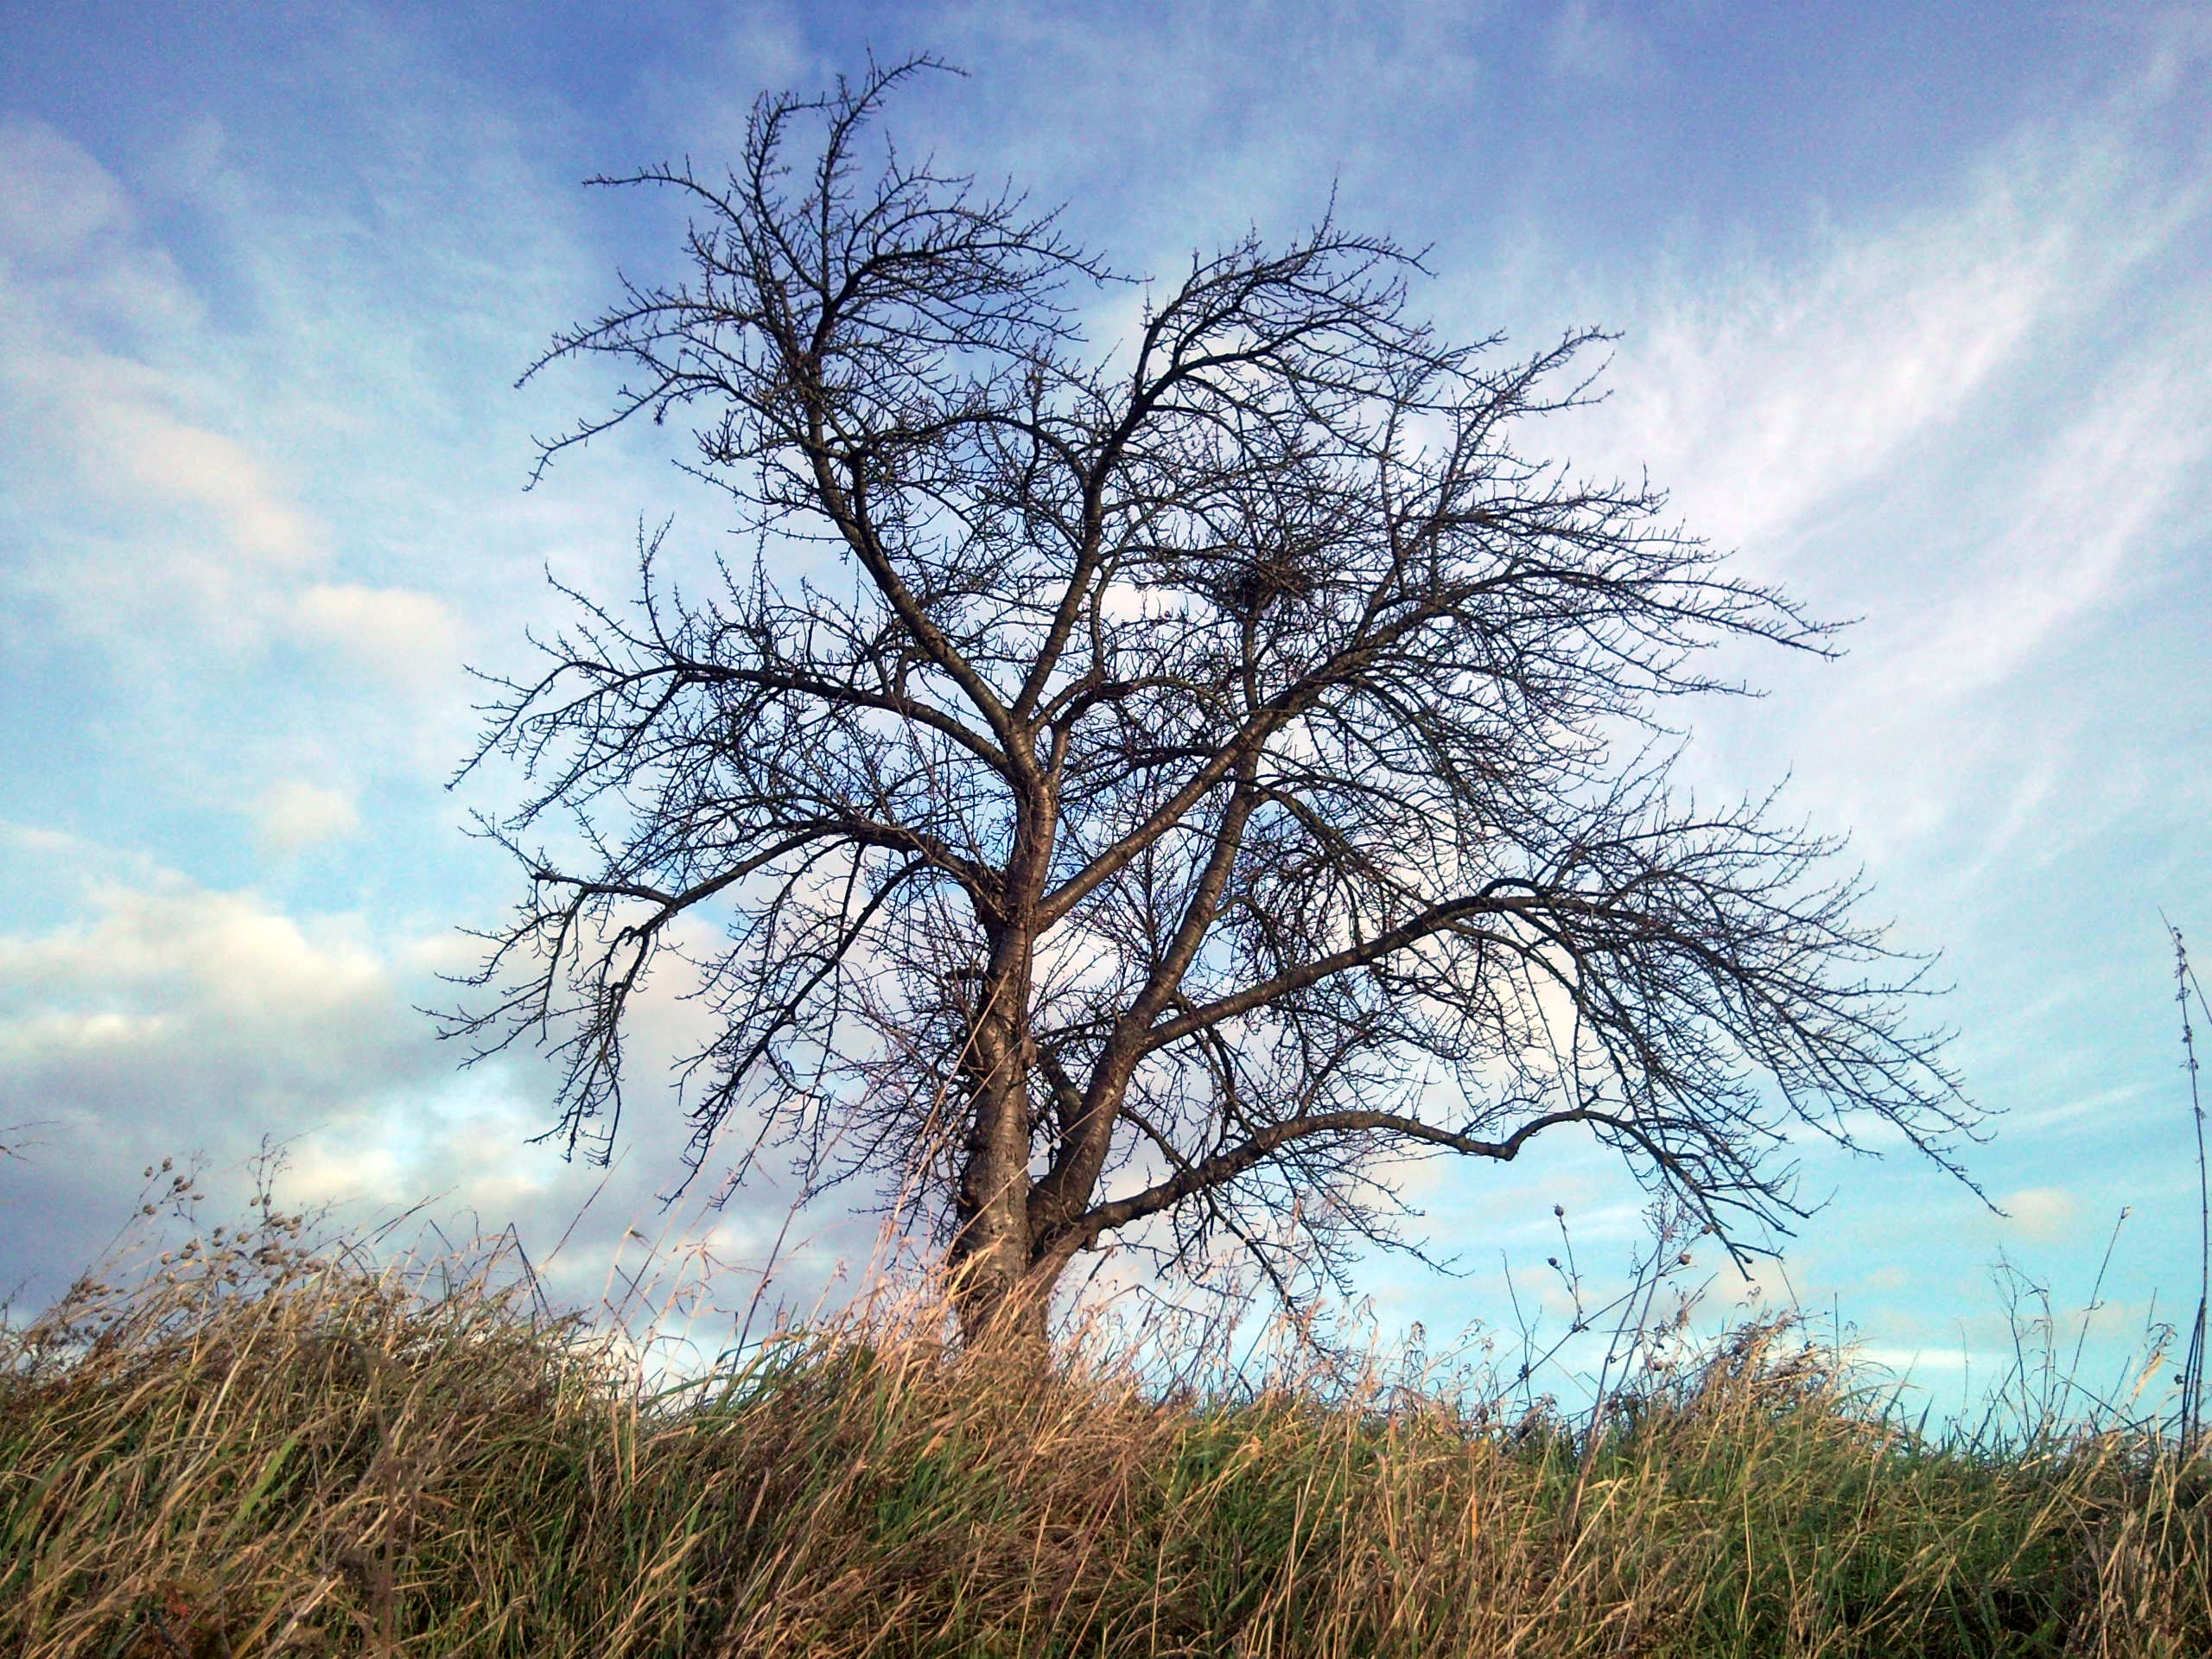
tree, nature, grass, branch, cloud, plant, sky, meadow, prairie, sunlight, flower, trunk, autumn, contrast, savanna, branches, ecosystem, atmospheric phenomenon, grass family, woody plant, land plant